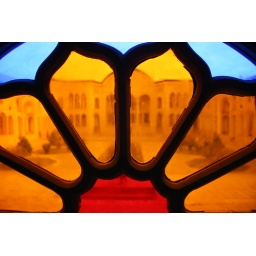
Looking through coloured glass at a merchant's house in Kashan